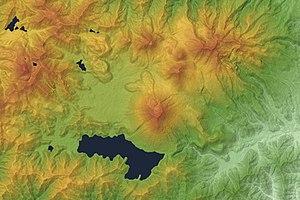
Le mont Ōmanago est une montagne du Japon située dans la préfecture de Tochigi.
Le lac Yu est un lac du Japon situé à Nikkō sur l'île d'Honshū, dans la préfecture de Tochigi.
Le mont Nantai est une montagne du Japon située à Nikkō, sur l'île de Honshū, au nord de l'agglomération de Tokyo. Ce stratovolcan haut de 2 486 mètres fait partie du complexe volcanique des monts Nikkō dans le parc national de Nikkō.